Odd Man Out

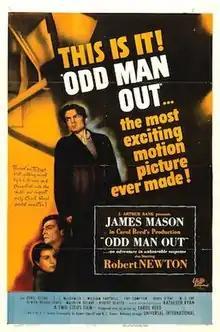
Theatrical release poster

Odd Man Out is a 1947 British film noir directed by Carol Reed, and starring James Mason, Robert Newton, Cyril Cusack, and Kathleen Ryan. Set in Belfast, Northern Ireland, it follows a wounded Nationalist leader who attempts to evade police in the aftermath of a robbery. It is based on the 1945 novel of the same name by F. L. Green.